Gravimetry

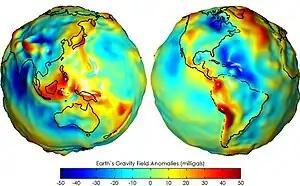
Gravity anomaly map from GRACE

Currently, the static and time-variable Earth's gravity field parameters are determined using modern satellite missions, such as GOCE, CHAMP, Swarm, GRACE and GRACE-FO. The lowest-degree parameters, including the Earth's oblateness and geocenter motion are best determined from satellite laser ranging.